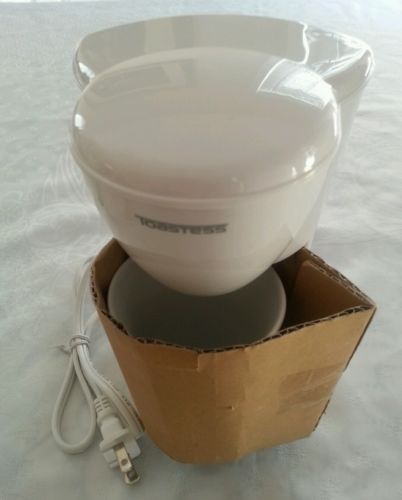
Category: coffee maker